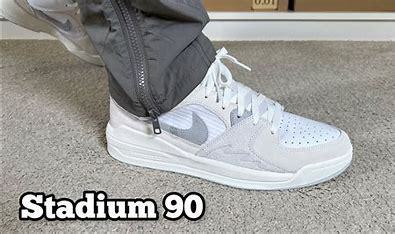
Brand: Jordan
Model: Stadium 90